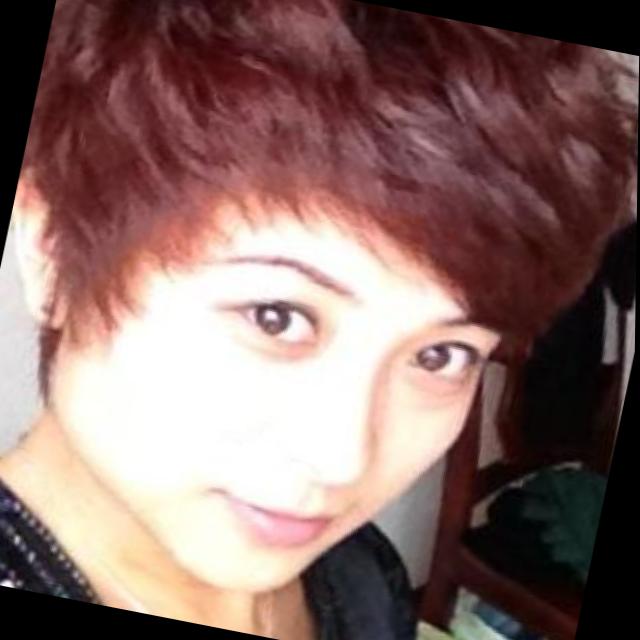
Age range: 21-44